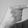
ASL letter: G